Answer in natural language. Is framed mountain landscape photo (highlighted by a red box) further away or in front of black colour television (highlighted by a blue box)? Choose between the following options: further away or in front
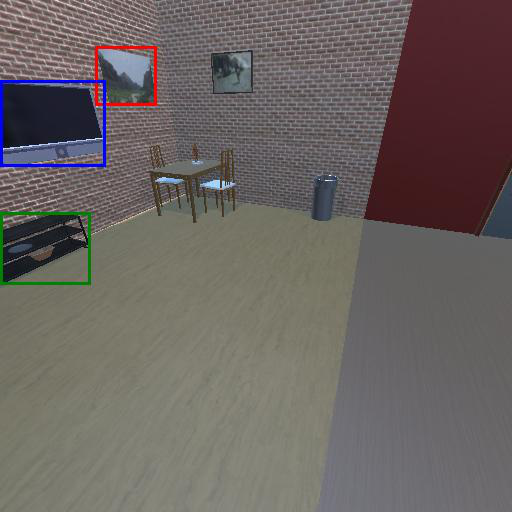
<answer>further away</answer>